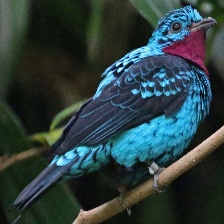
Species: SPANGLED COTINGA
Scientific name: COTINGA CAYANA